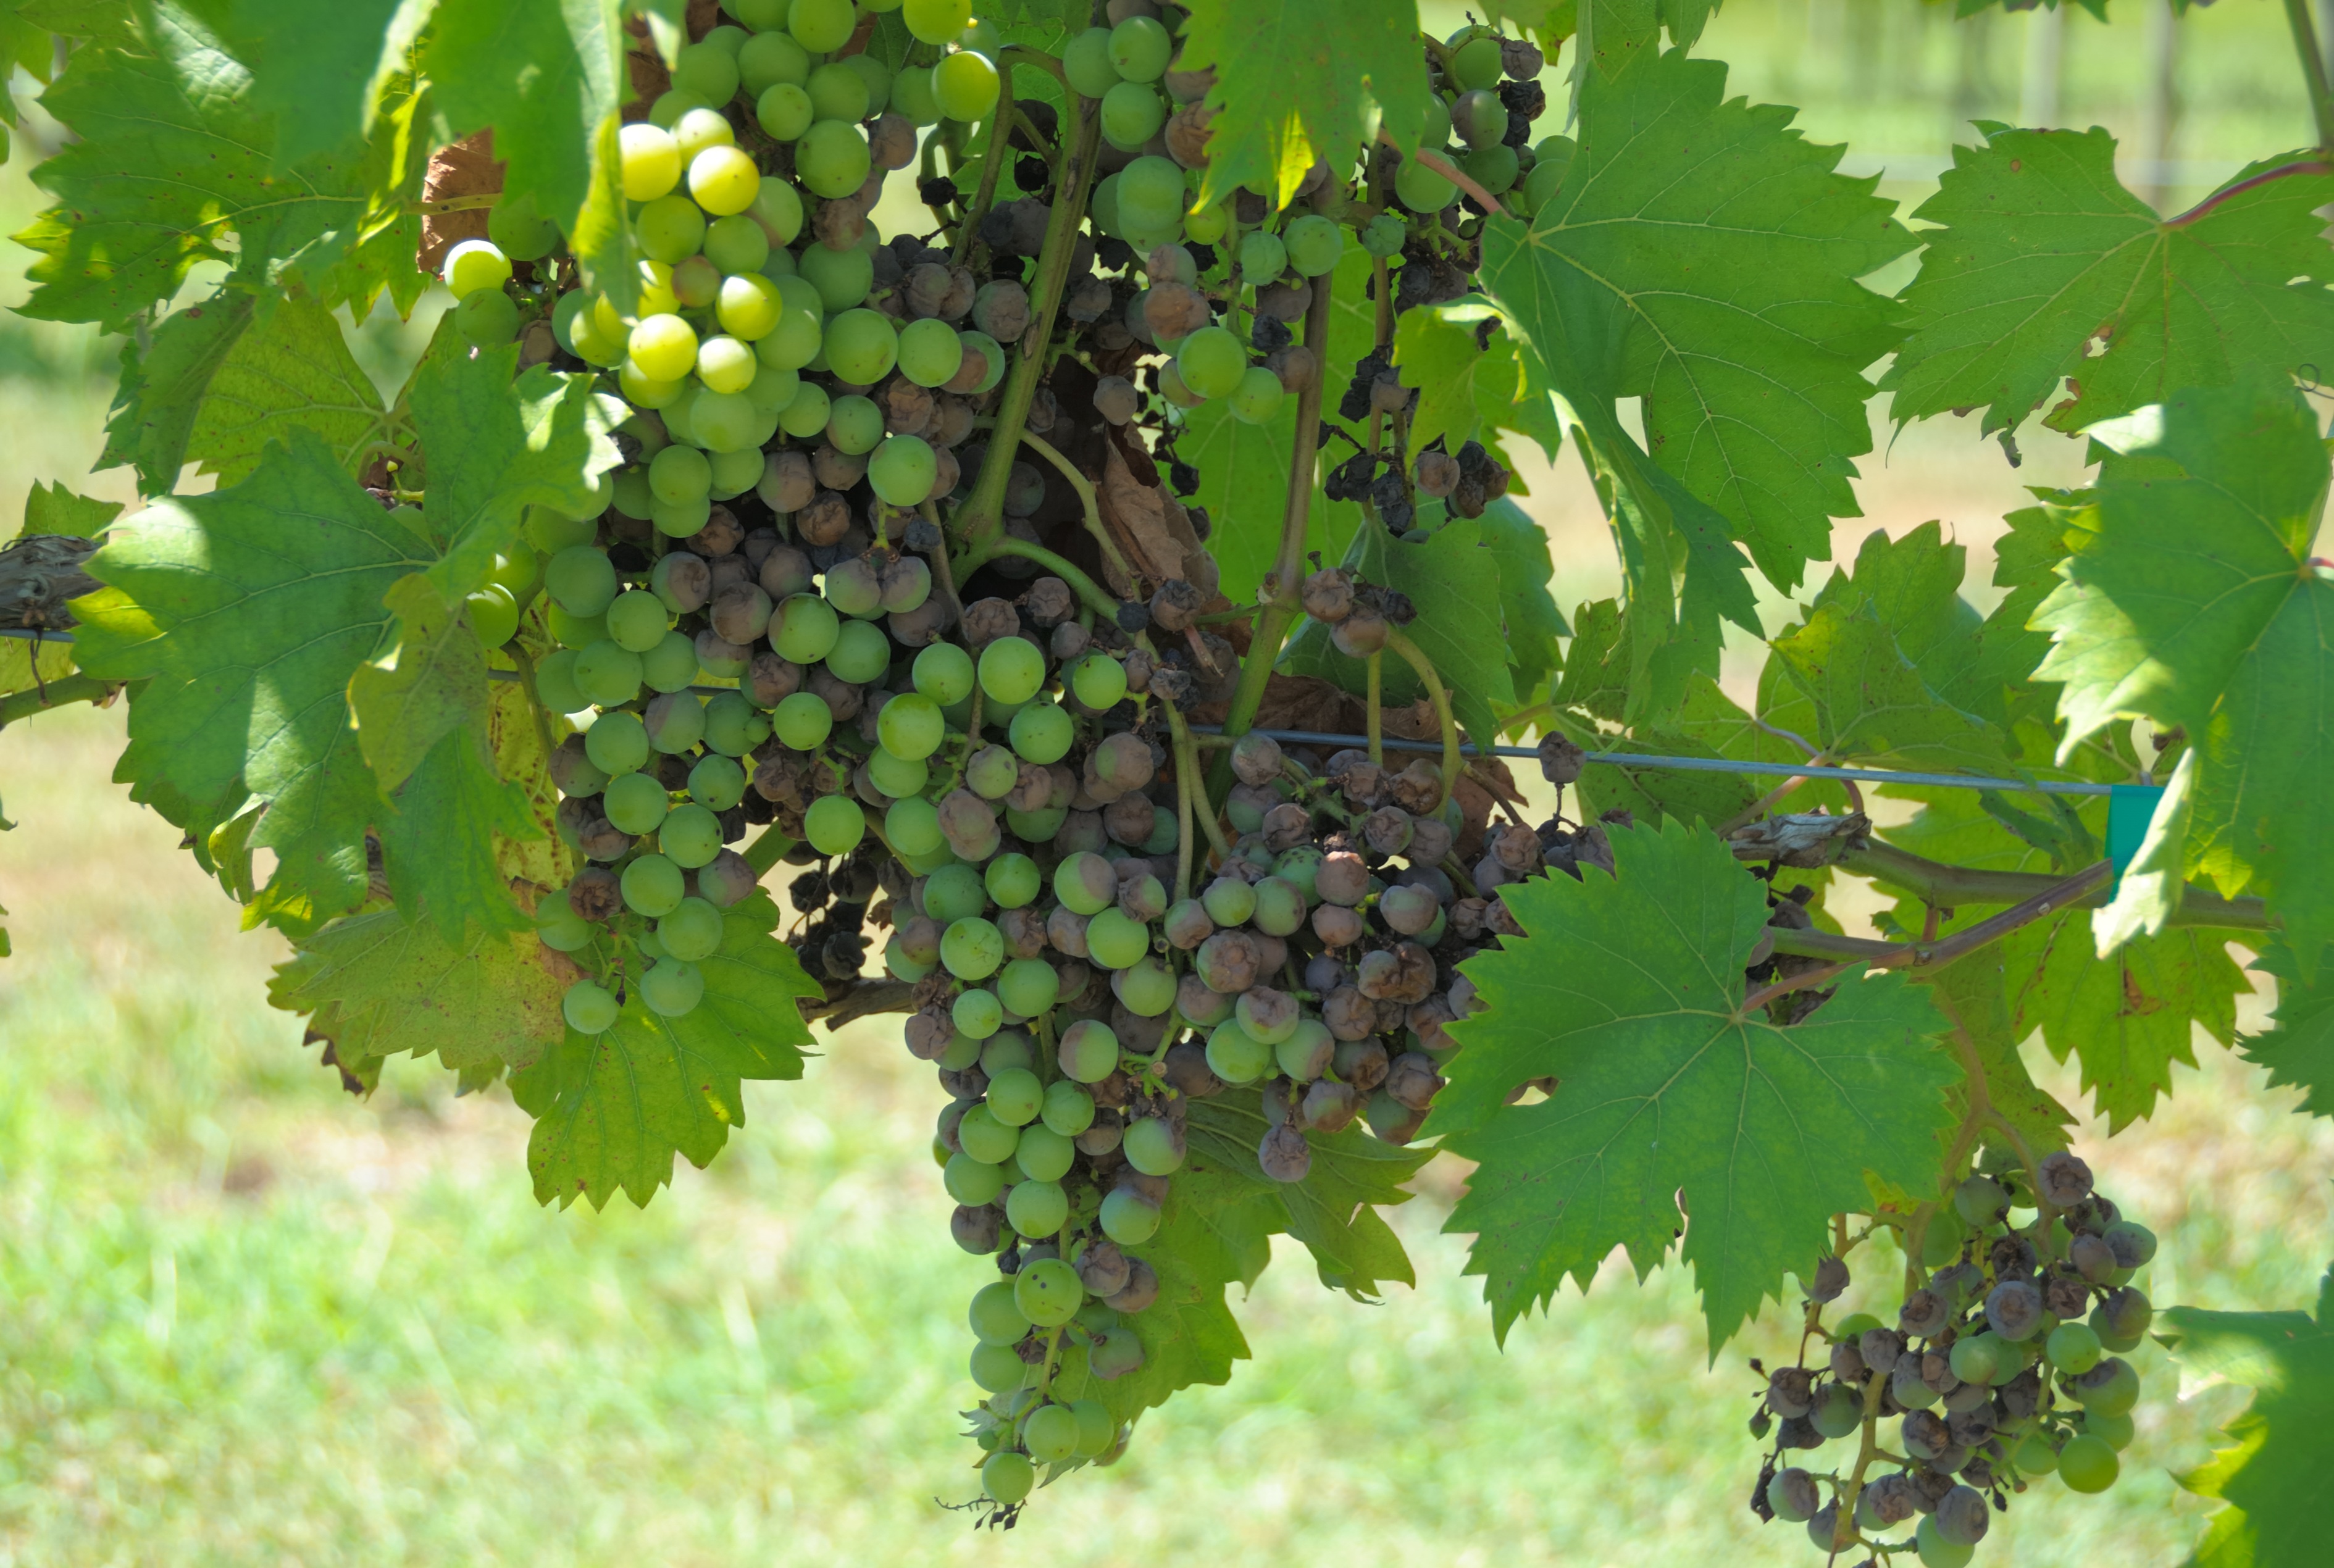
landscape, tree, nature, branch, growth, plant, grape, vine, vineyard, bunch, wine, field, farm, fruit, countryside, leaf, summer, ripe, idyllic, rural, food, green, red, harvest, produce, crop, scenic, fresh, agriculture, season, grapevine, outdoors, shrub, grapes, growing, harvesting, winery, organic, flowering plant, vitis, coccoloba uvifera, sultana, land plant, grapevine family